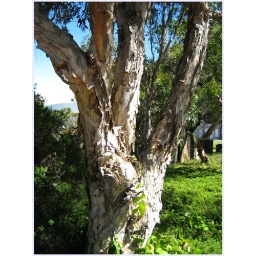
These paperbark trees make beautiful street plantings around Sydney suburbs.